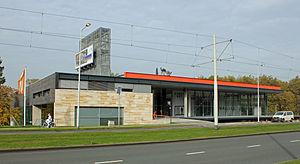
La ville de Rotterdam possède un grand nombre d'espaces dédiés à l'art et à la culture. Plusieurs de ses musées ont une renommée nationale ou internationale, notamment le musée de beaux-arts et peinture Musée Boijmans Van Beuningen, réputé pour sa collection exceptionnelle de tableaux flamands et italiens des XVᵉ et XVIᵉ siècles, de maîtres néerlandais des XVIᵉ et XVIIᵉ siècles et de peintres contemporains, notamment Van Gogh, Mondrian et Van Dongen.